Nairi: Tower of Shirin

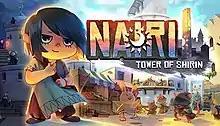

NAIRI: Tower of Shirin is a point-and-click adventure game and visual novel, developed by the Dutch indie game developer HomeBearStudio and published by Hound Picked Games. The game was released on November 29, 2018 for the Windows and Nintendo Switch platforms.